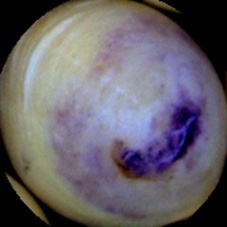
Label: Spotted